Agriculture in South Africa

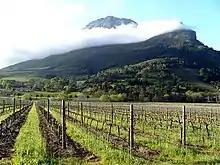
Vineyard in Stellenbosch

Grains and cereals are South Africa's most important crops, occupying more than 60 percent of hectare under cultivation in the 1990s. Maize, the country's most important crop, is a dietary staple, a source of livestock feed, and an export crop. Government programs, including generous loans and extension services, have been crucial to the country's self-sufficiency in this enterprise. Maize is grown primarily in North-West, Mpumalanga, Free State, and KwaZulu-Natal provinces. As of the mid-1990s, maize production generated at least 150,000 jobs in years with good rainfall and used almost one-half of the inputs of the modern agricultural sector. As of 2018, South Africa produced 12.5 million tonnes of maize.